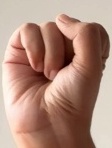
ASL sign: S